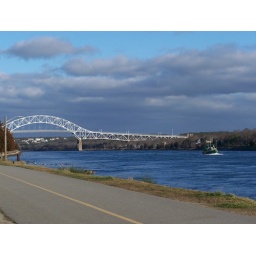
A boat heads down the canal in front of the Bourne Bridge, one of two roads from the mainland onto the Cape.